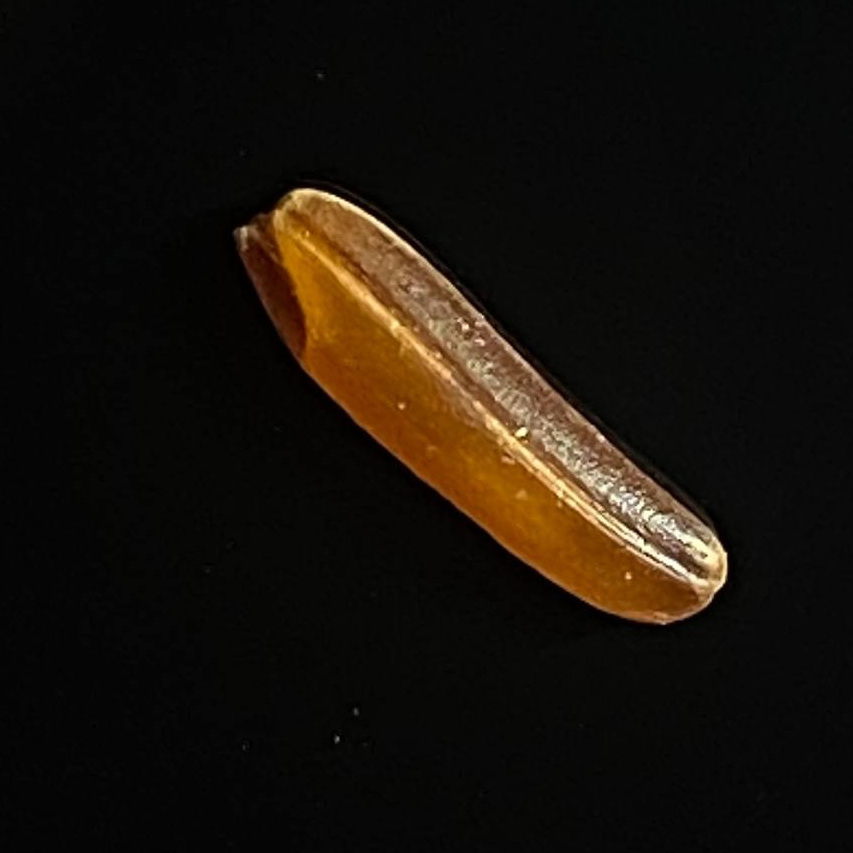
Rice variety: Red_Cargo